Arnold and Gertrude Goss House

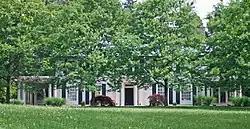

The Arnold and Gertrude Goss House is a single-family home located at 3215 W. Dobson Place in Ann Arbor, Michigan. It was listed on the National Register of Historic Places in 2006.